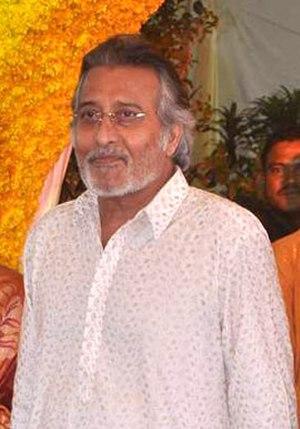
Vinod Khanna, né le 6 octobre 1946 à Peshawar et mort le 27 avril 2017 à Bombay, est un acteur et un producteur indien ainsi qu’un homme politique.